Federico Faggin

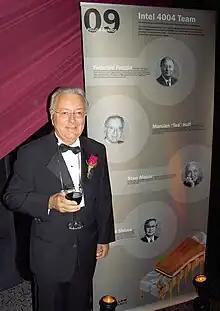
Faggin at the Computer History Museum's 2009 Fellows Award event

Federico Faggin joined Intel from Fairchild in 1970 as the project leader and designer of the MCS-4 family of microprocessors, which included the 4004, the world's first single-chip microprocessor. Fairchild was not taking advantage of the SGT and Faggin wanted to use his new technology to design advanced chips.